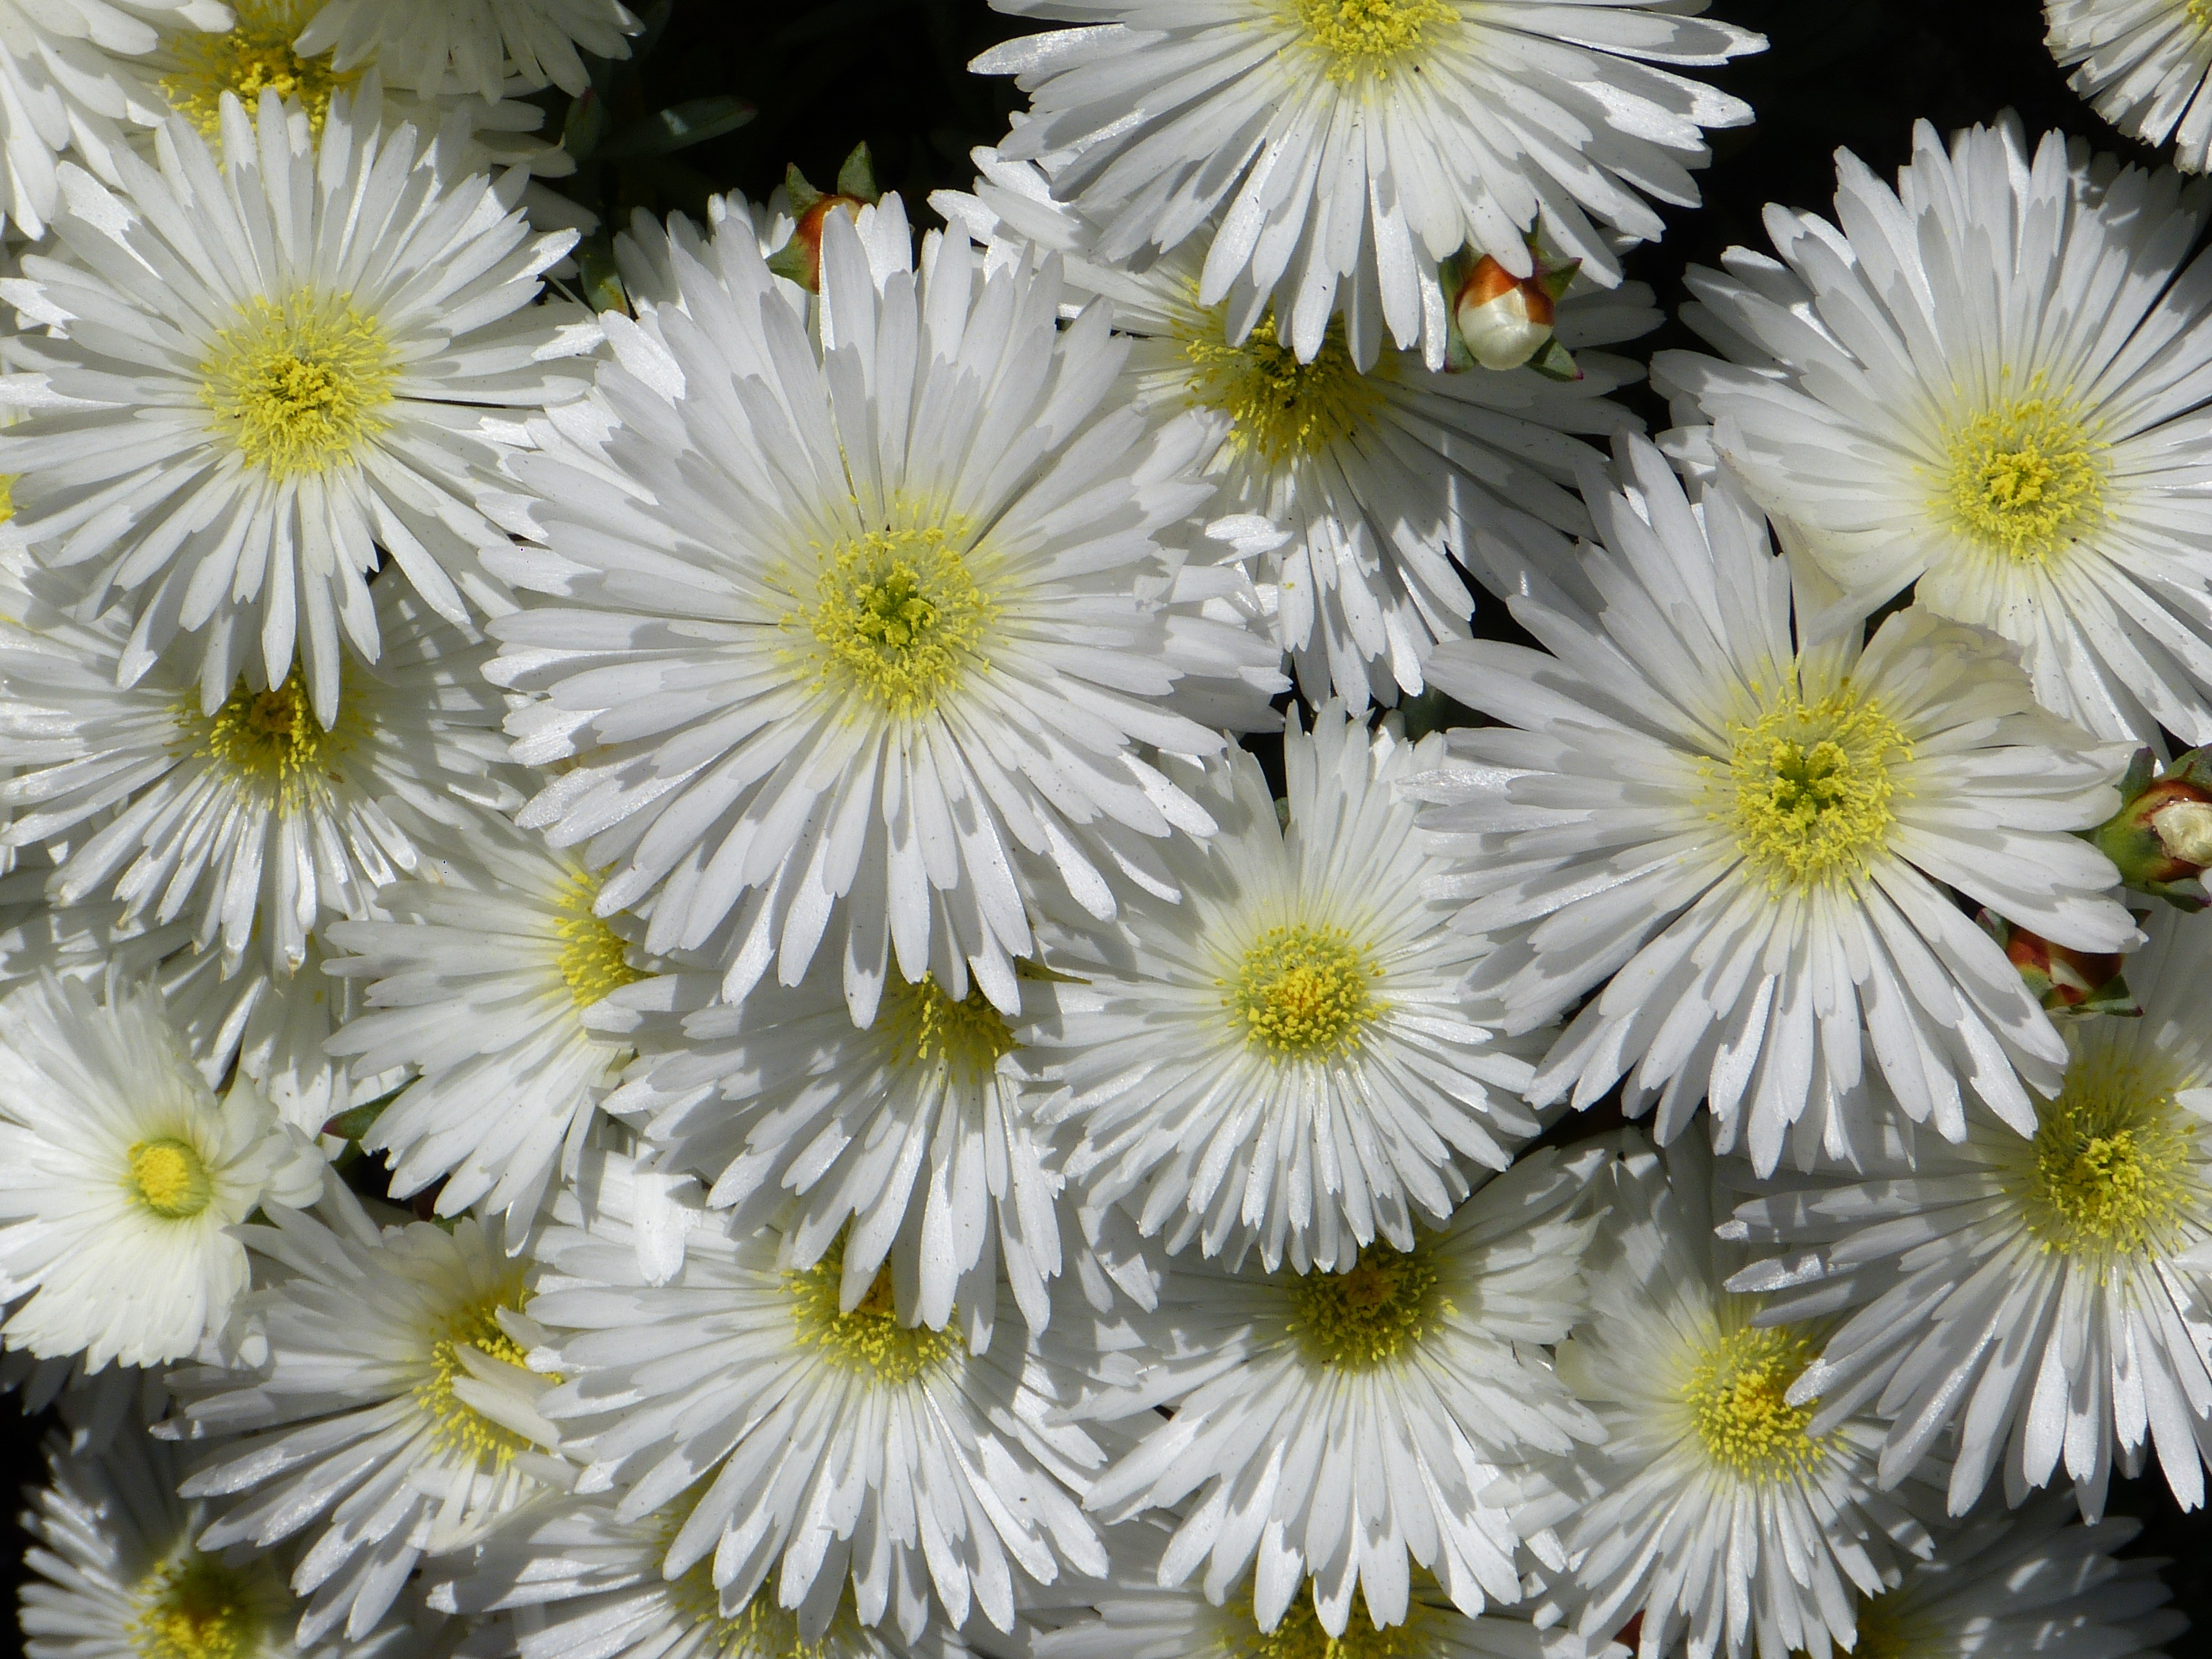
nature, blossom, plant, white, flower, petal, bloom, daisy, grow, botany, pink, flora, flowers, aster, lampranthus, flowering plant, daisy family, oxeye daisy, ice plant, plant stem, land plant, chamaemelum nobile, marguerite daisy, chrysanths, dorotheanthus bellidiformis